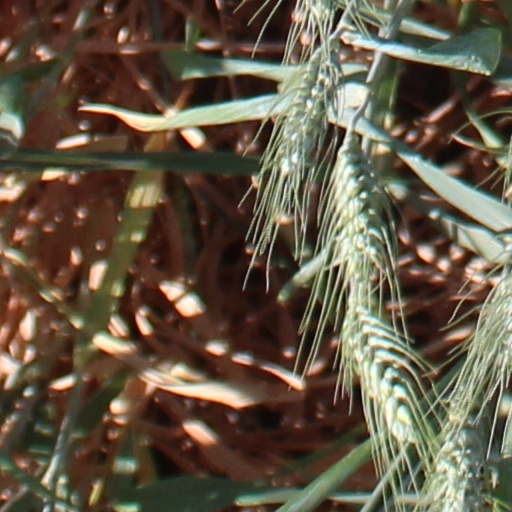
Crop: wheat